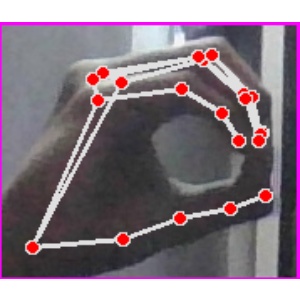
अक्षर: ठ